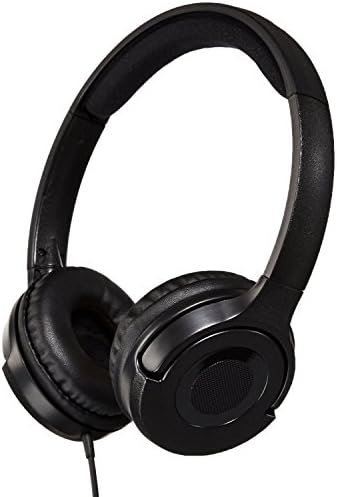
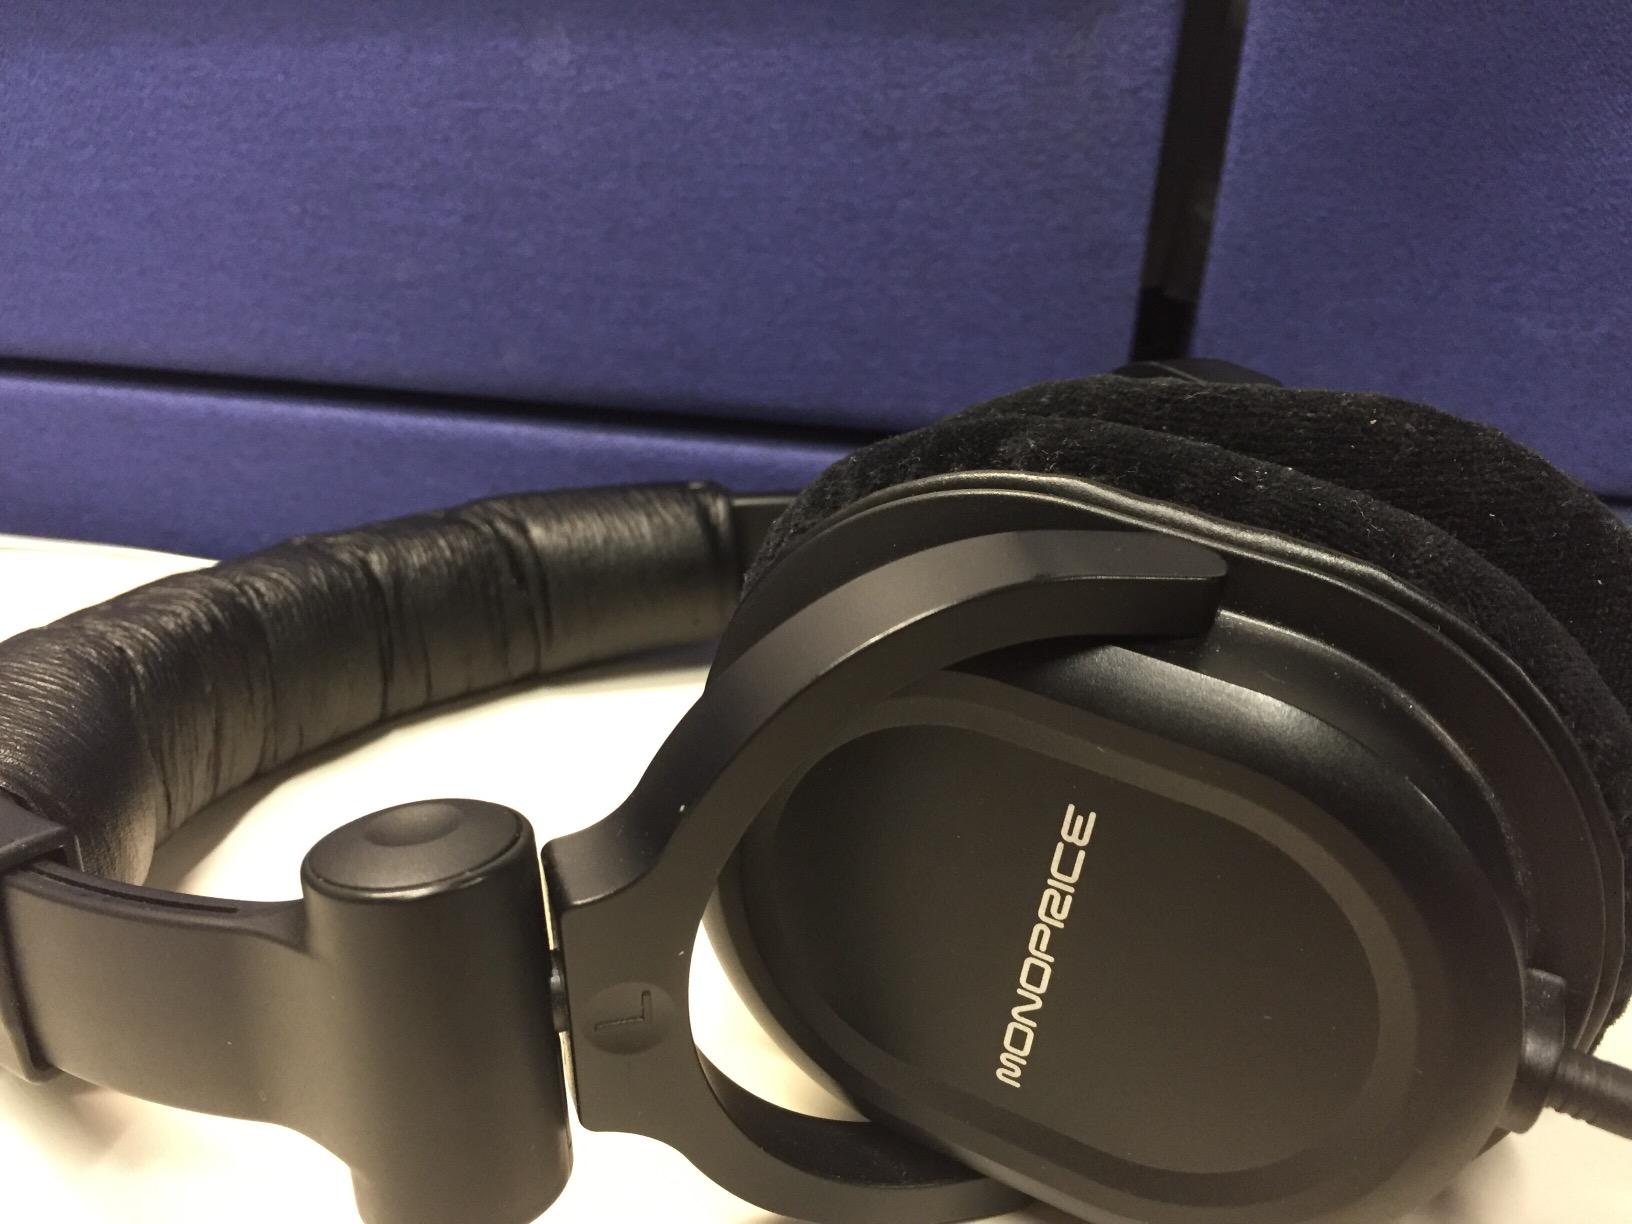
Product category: headphones
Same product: no